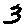
Label: 3